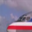
Label: airplane